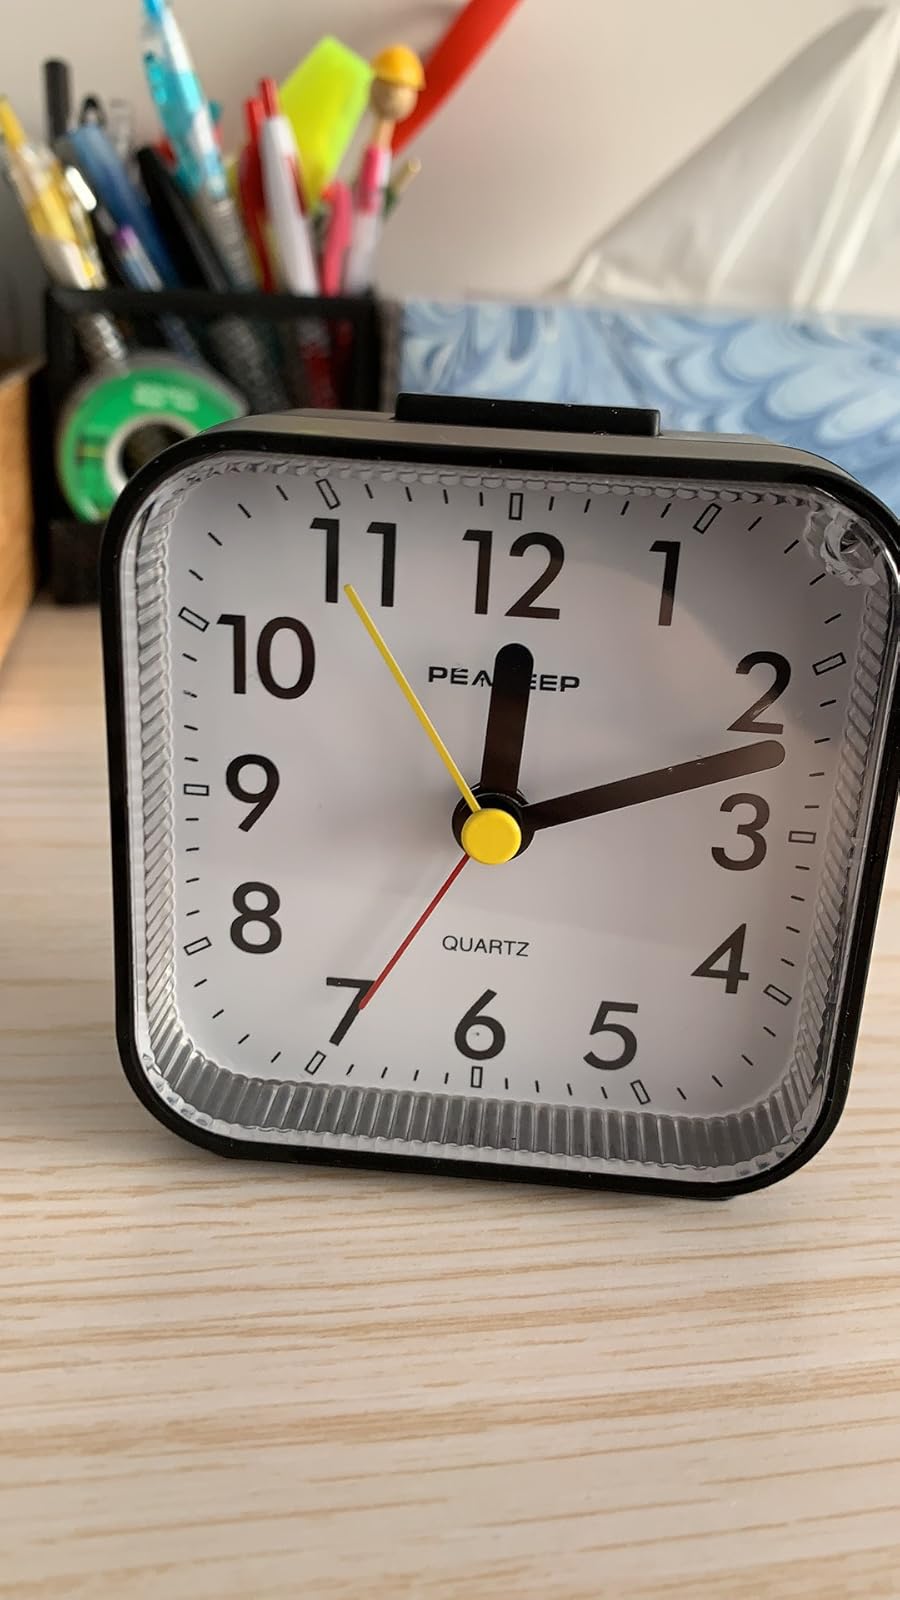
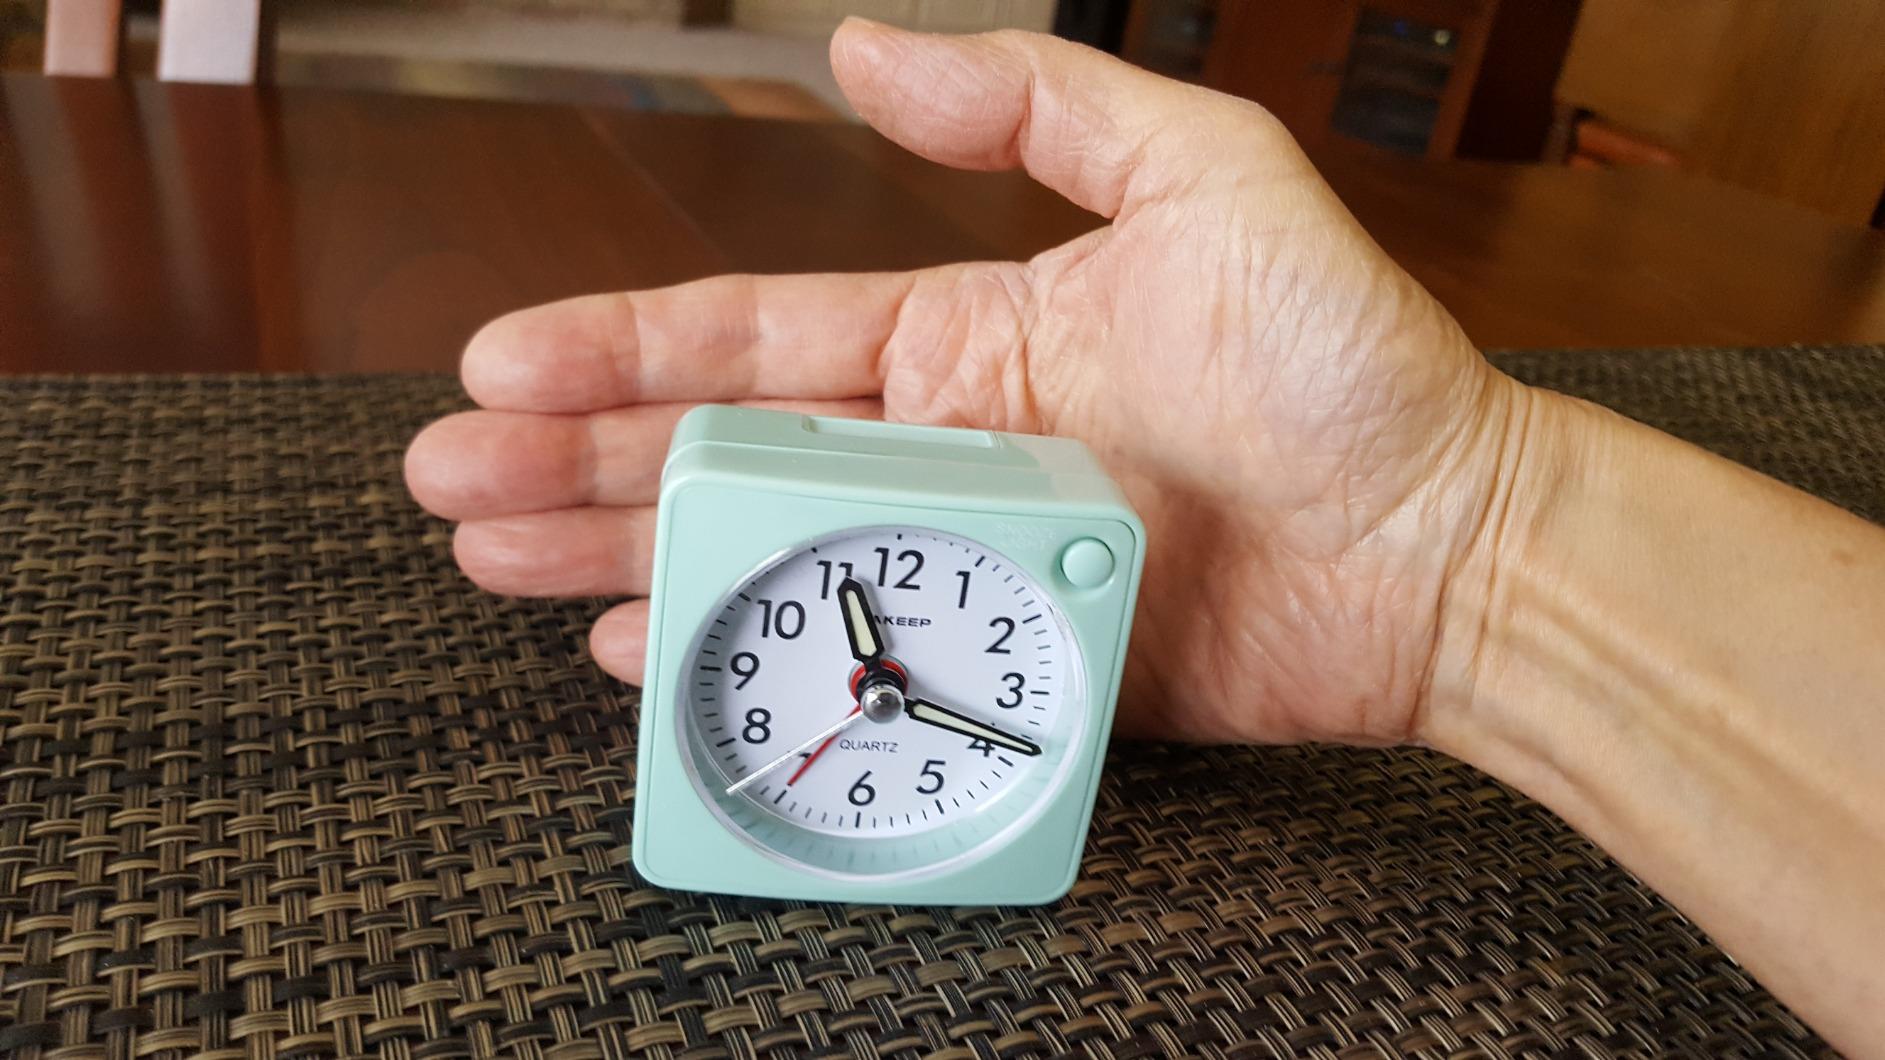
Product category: clock
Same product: no